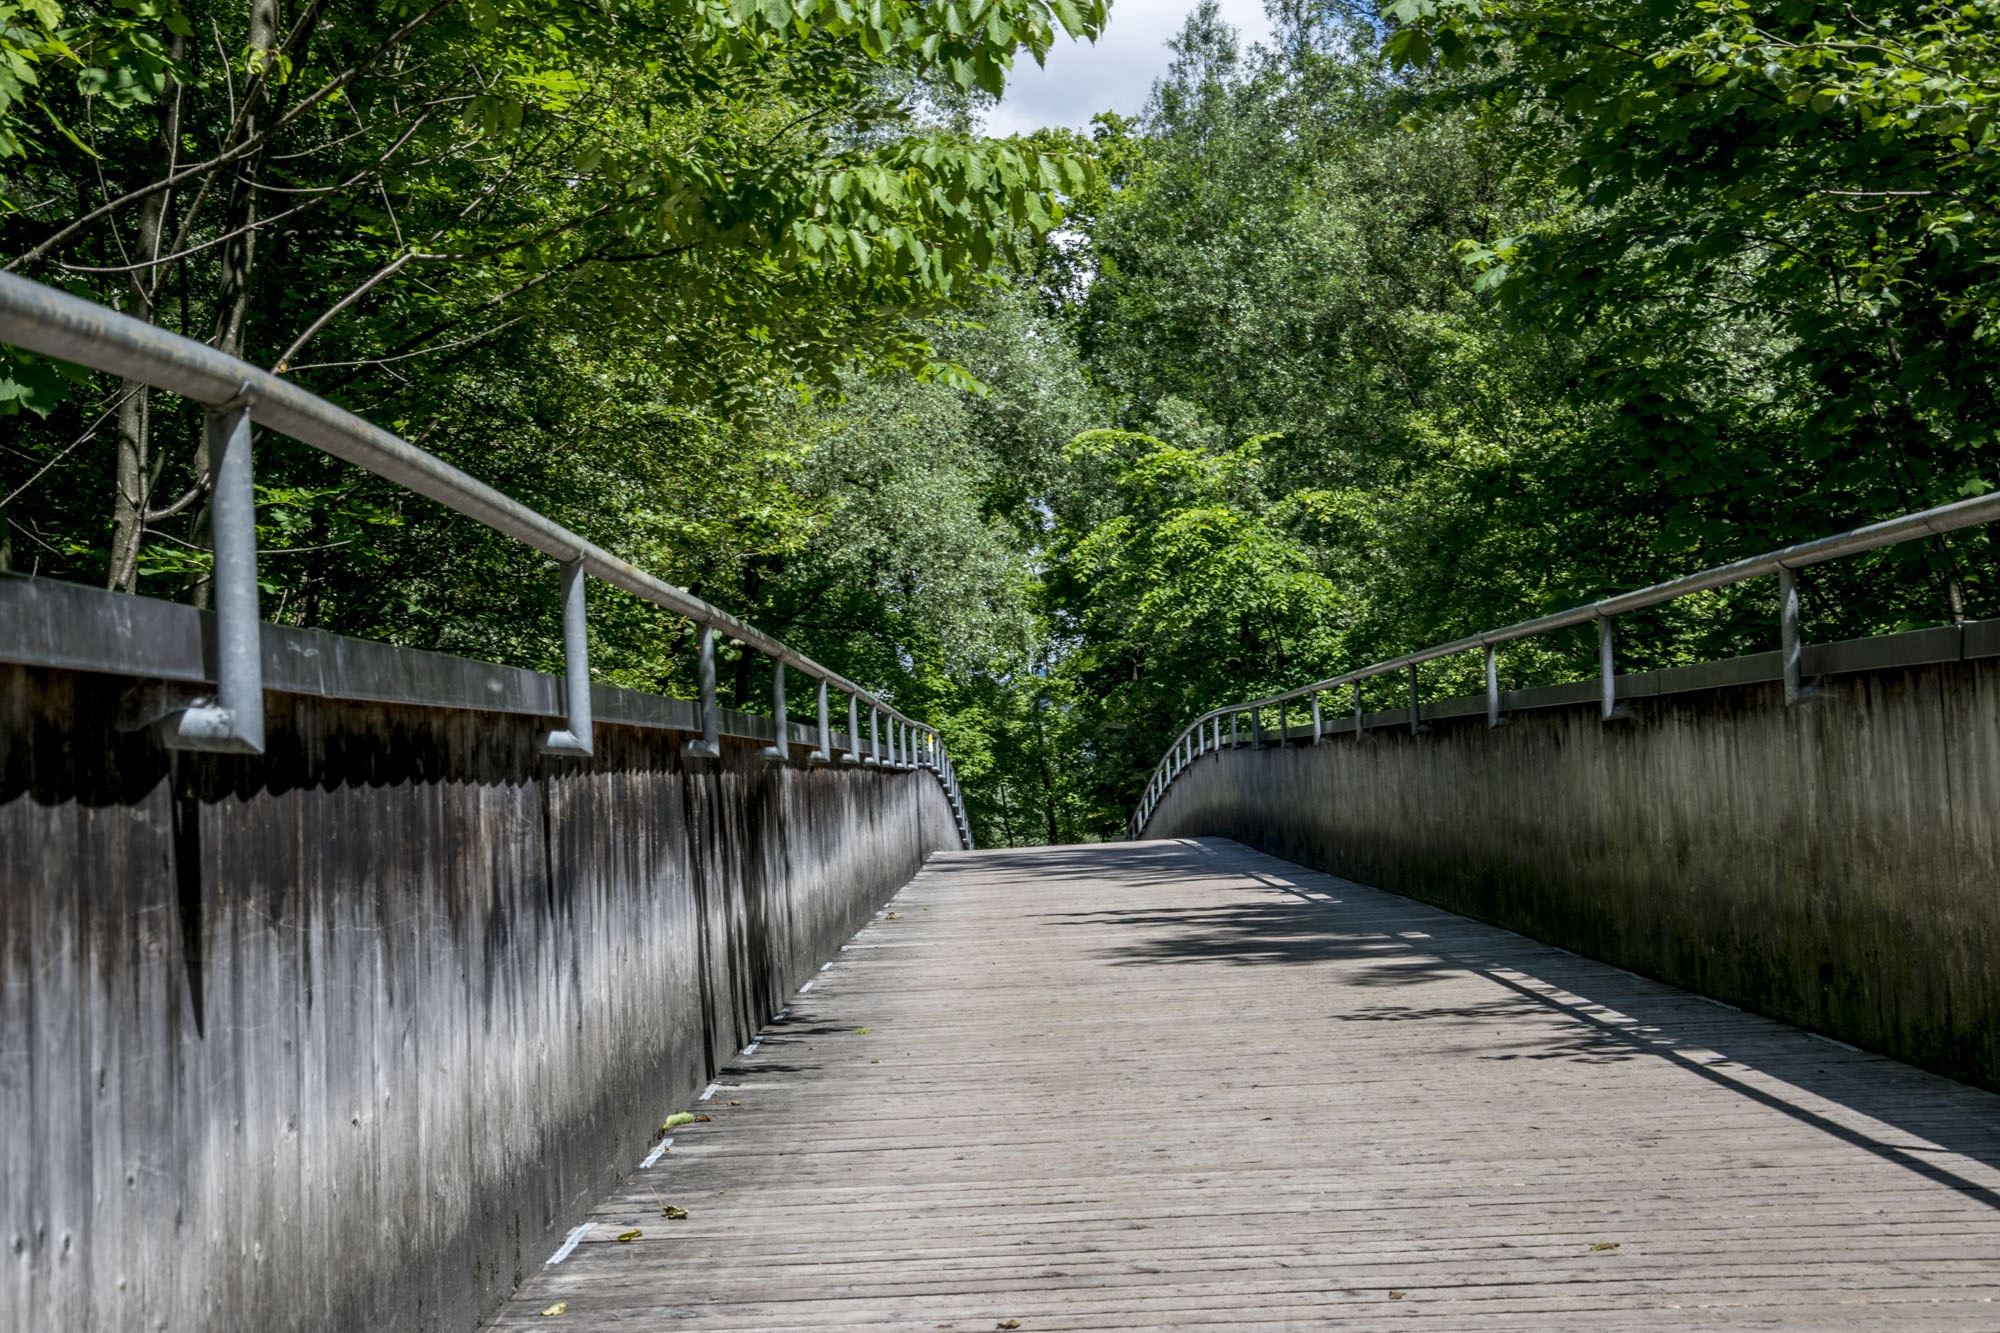
tree, water, hiking, trail, bridge, river, canal, walkway, web, railing, waterway, transition, infrastructure, wooden bridge, nonbuilding structure